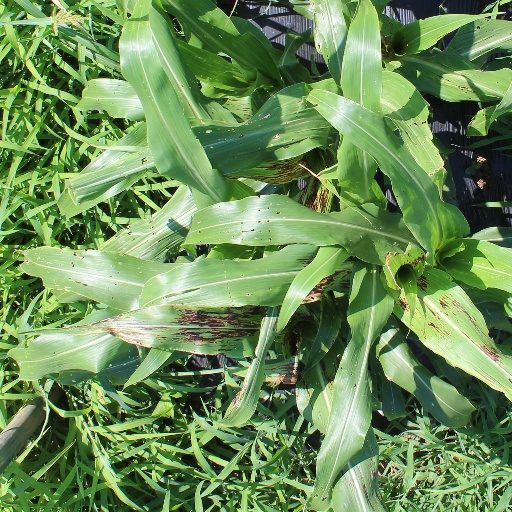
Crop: sorghum